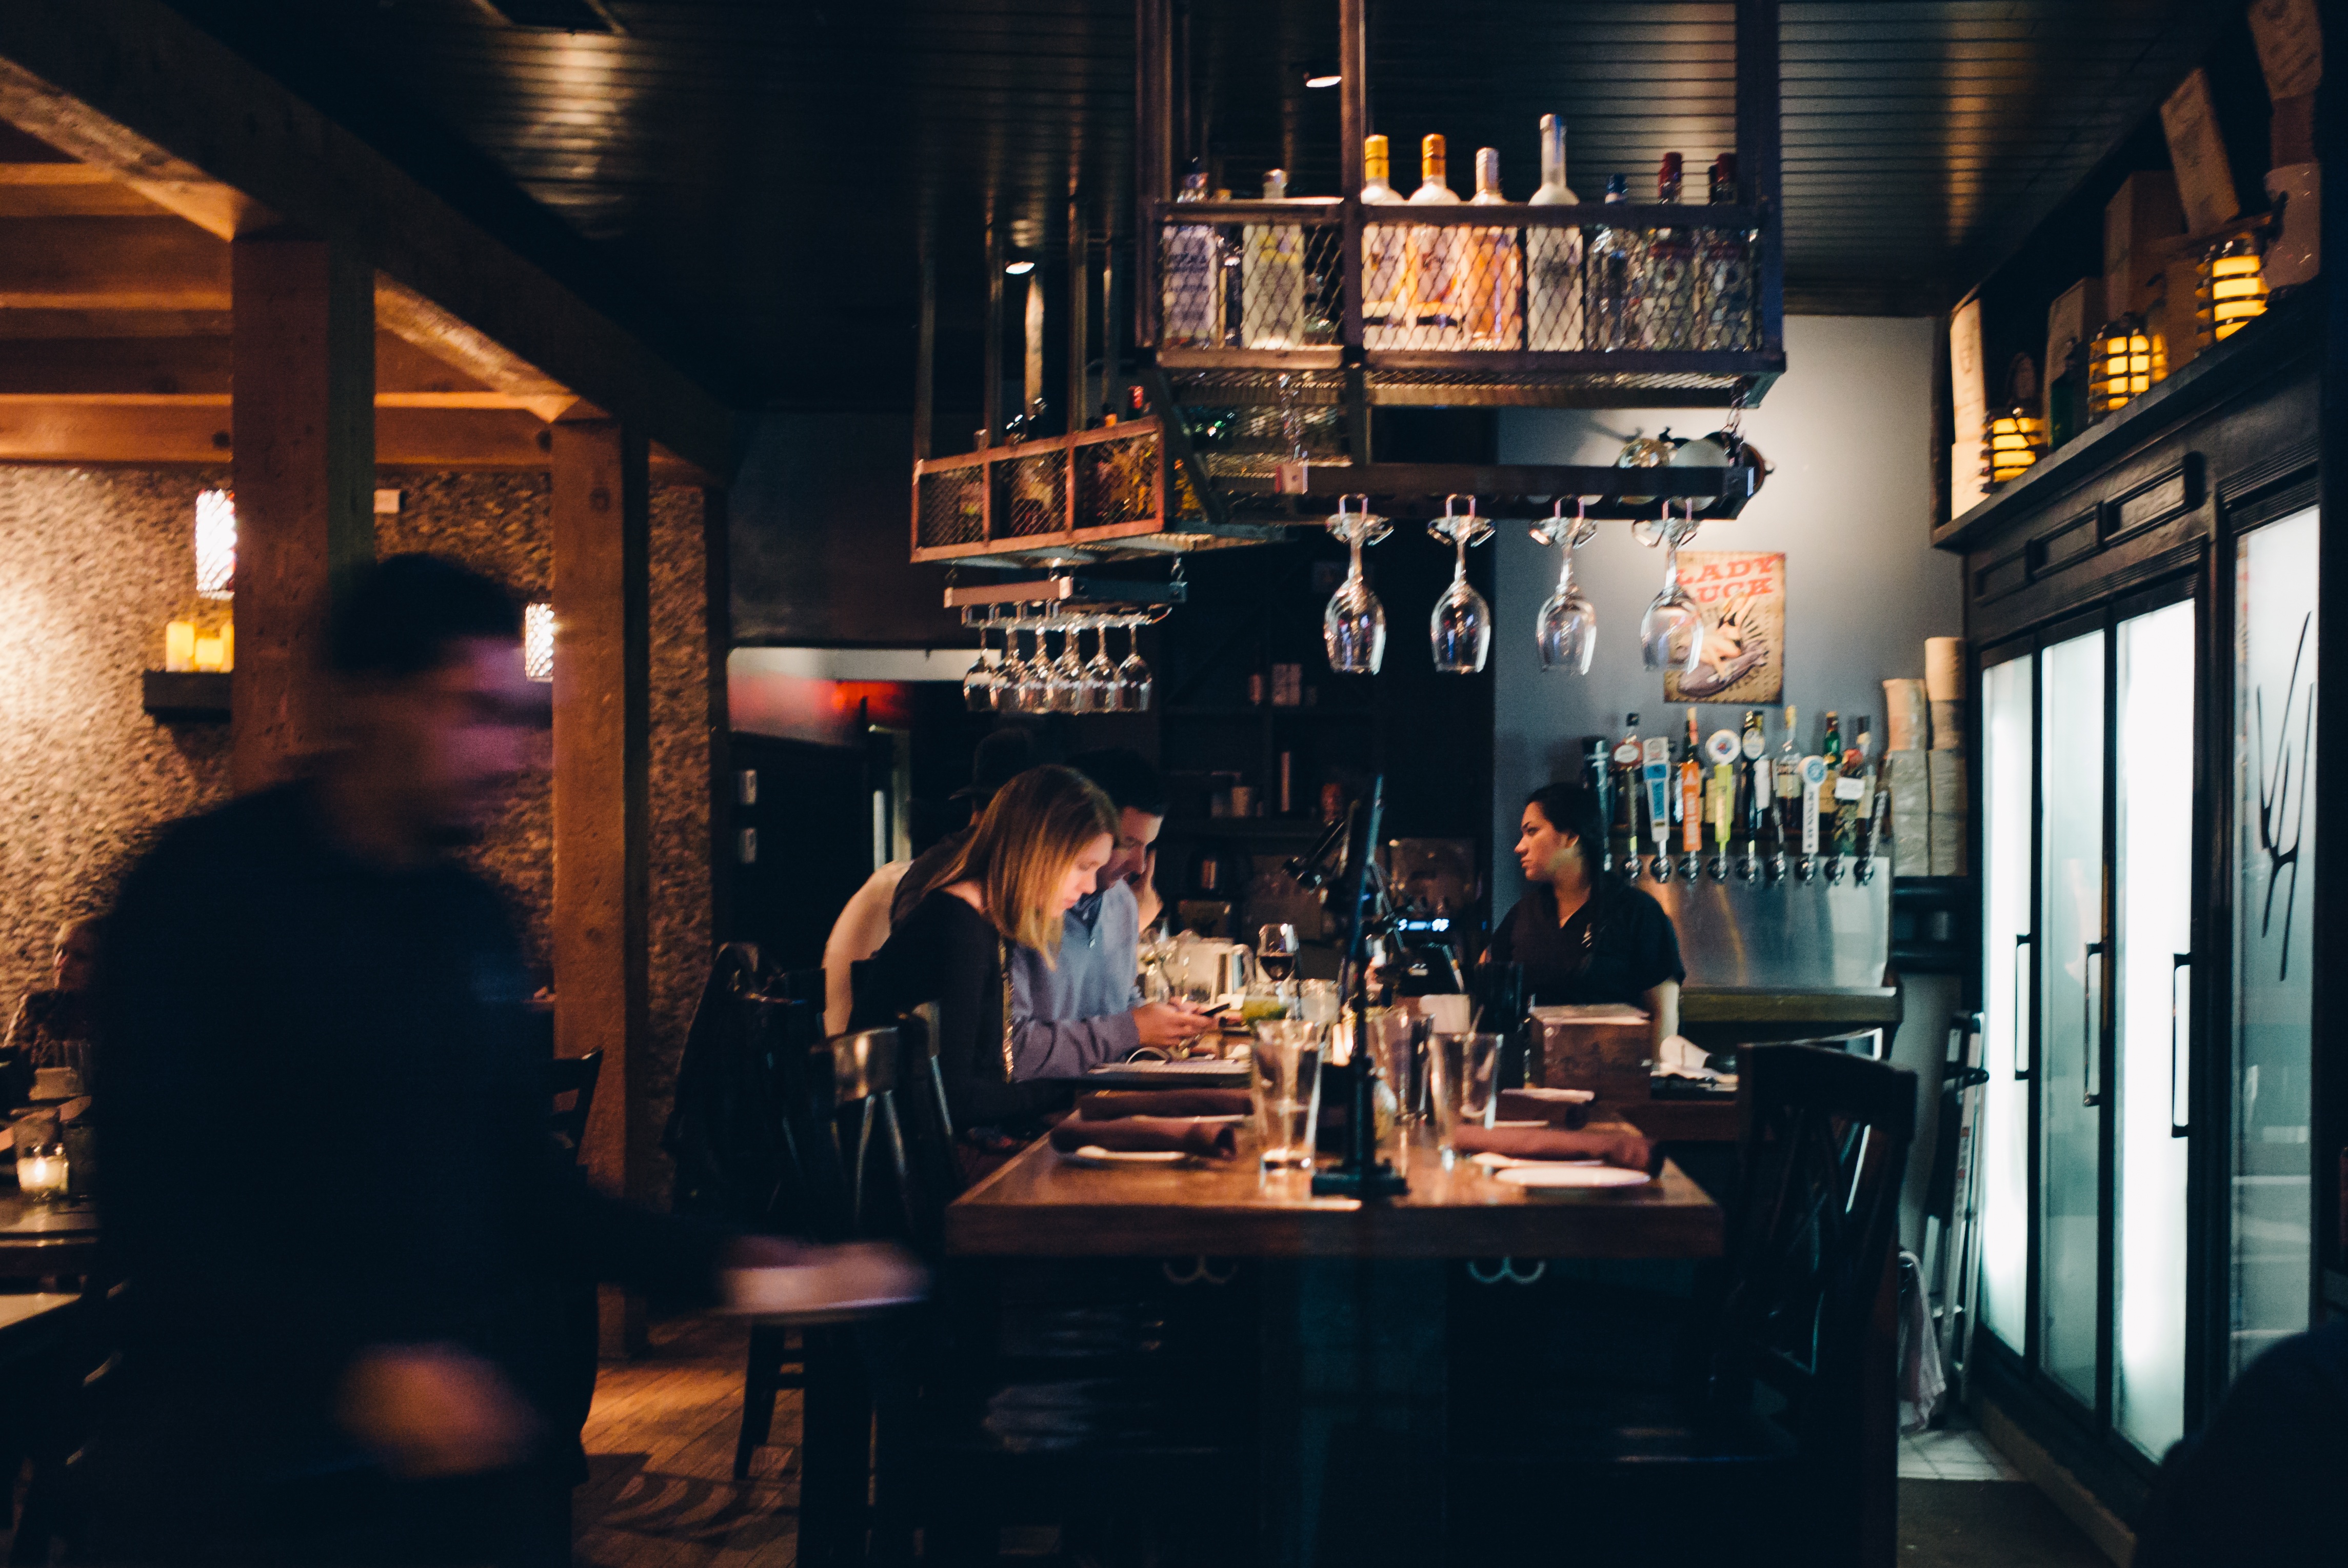
restaurant, bar